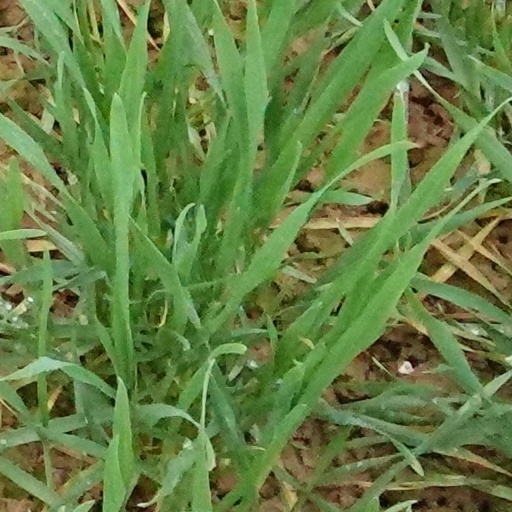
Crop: wheat